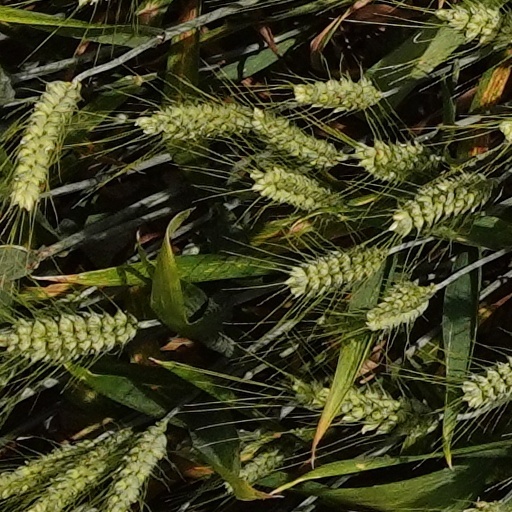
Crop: wheat